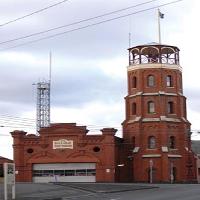
Weather: cloudy or overcast